Andrew Carney

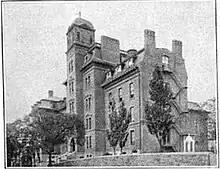
Carney Hospital at the Howe Mansion in South Boston

In 1863, Carney gifted Howe Mansion in South Boston, a $13,500 estate, to the Sisters of Charity for the establishment of a Catholic hospital in Boston to care for the sick and poor, irrespective of race, color or creed. The Carney Hospital, under the direction of Sister Ann Alexis Shorb, opened its doors to its first patient on June 9, 1863. Carney Hospital was the first Catholic hospital in New England. Carney donated $45,295 during his life to the hospital, plus he would bequest an additional $20,000, for a total of $75,295.